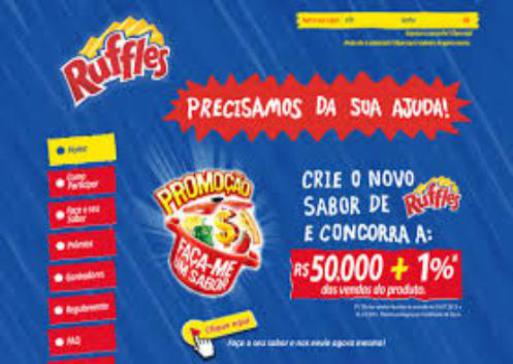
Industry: Food